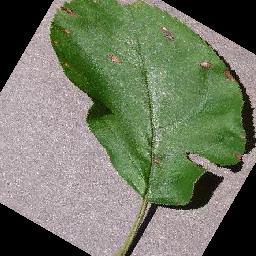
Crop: apple
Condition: black_rot